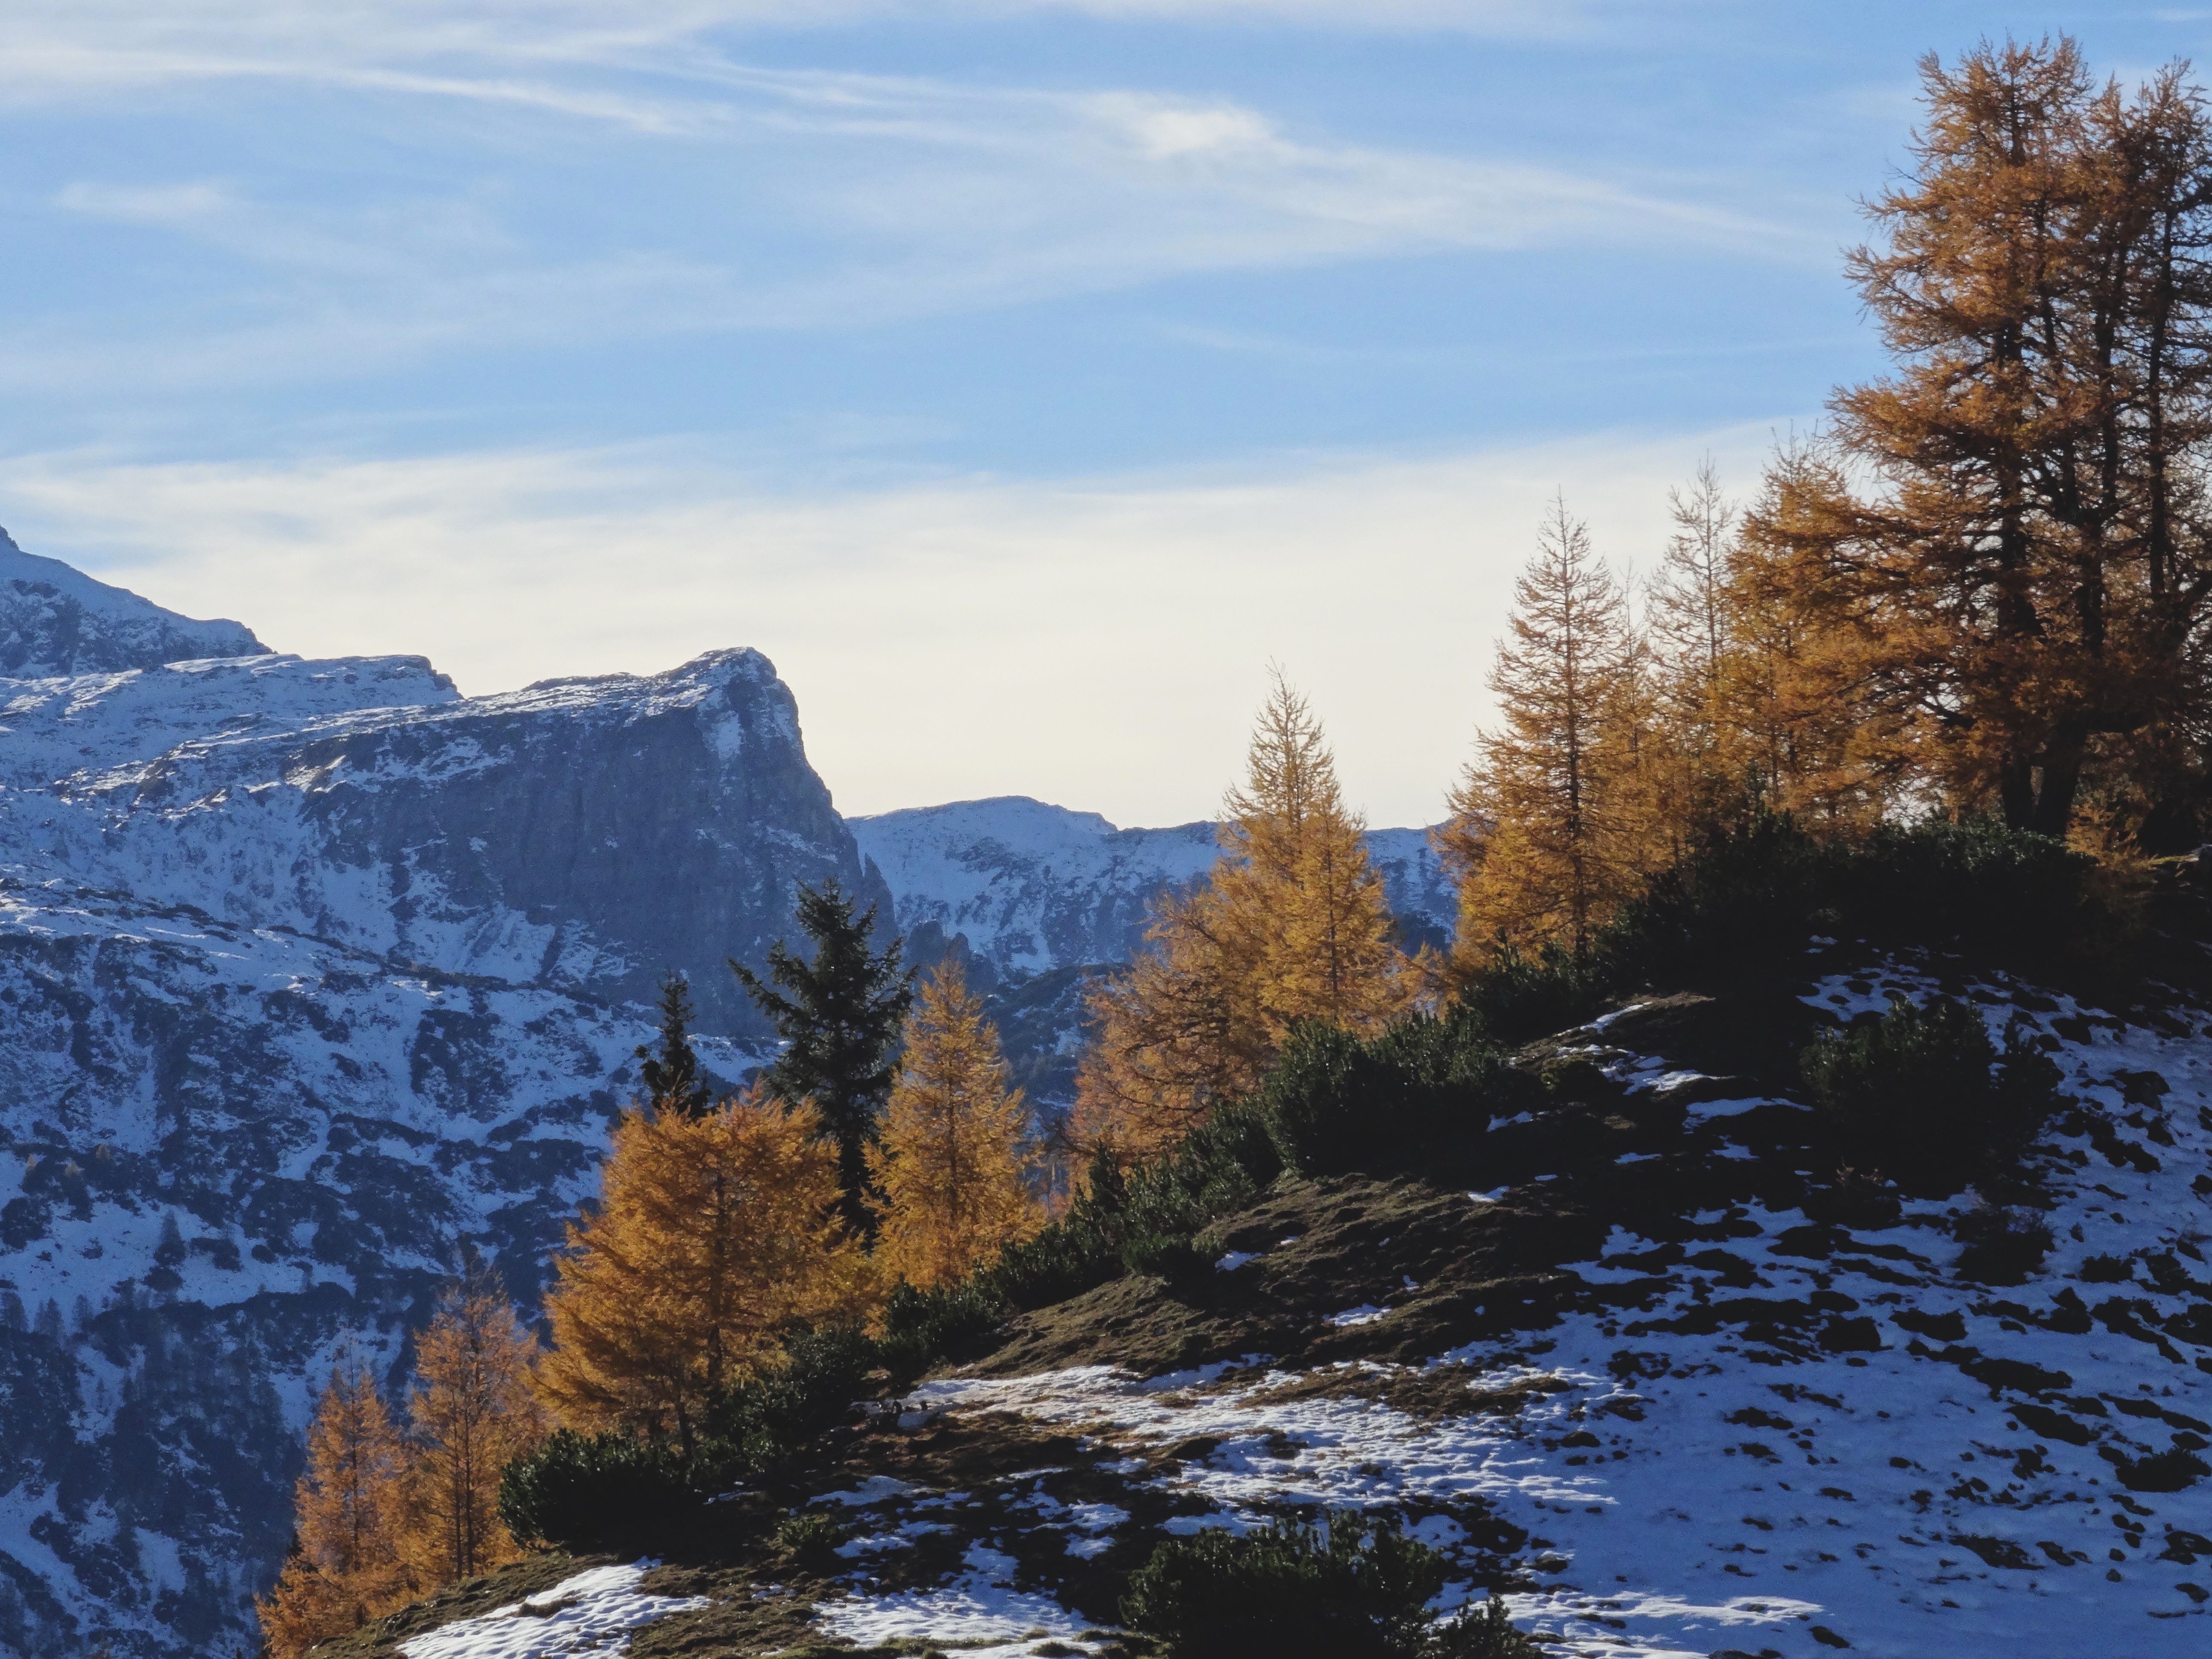
landscape, tree, nature, wilderness, mountain, snow, winter, sky, lake, mountain range, autumn, weather, season, ridge, trees, mountains, alps, landform, geographical feature, mountainous landforms